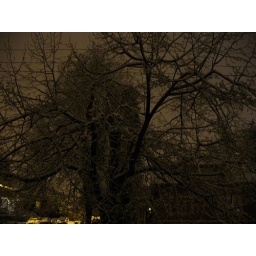
the linden tree in front of my house at midnight, Vancouver, BC